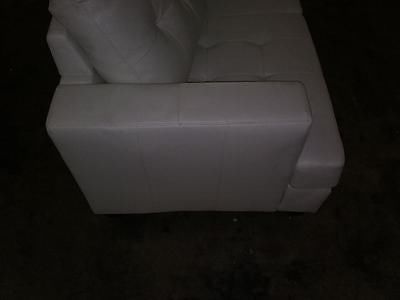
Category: sofa